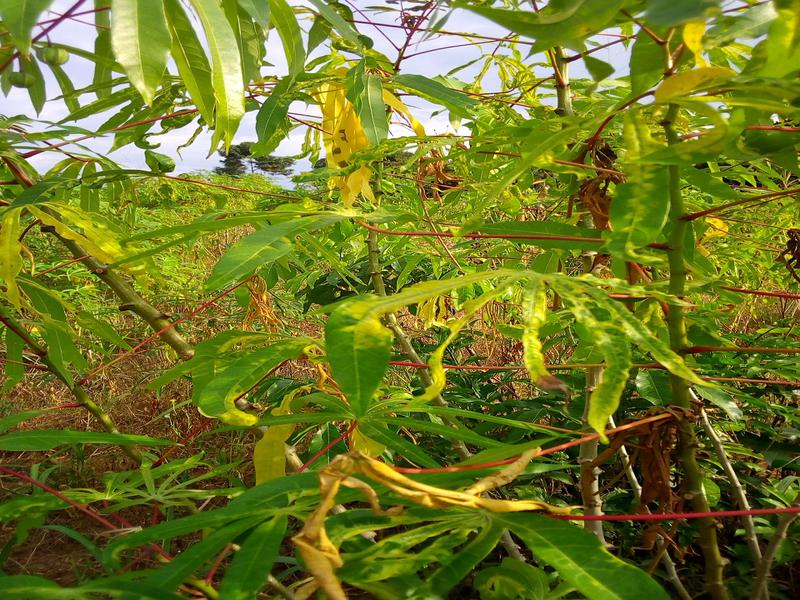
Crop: cassava
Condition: mosaic_disease